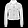
Label: Coat